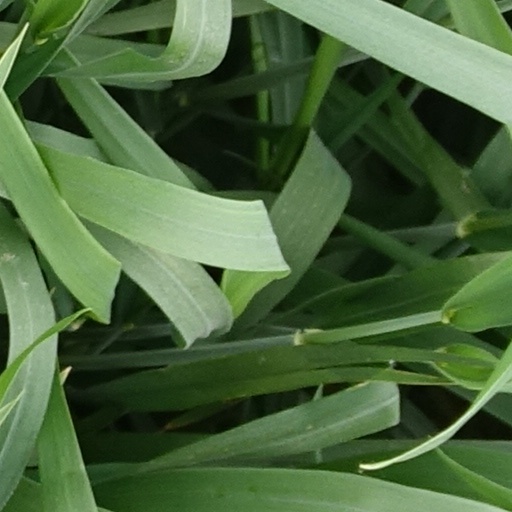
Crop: wheat